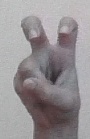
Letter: toot